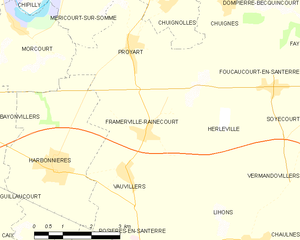
Carte des communes françaises Framerville-Rainecourt